Answer in natural language. Considering the relative positions, where is black modern high-back chair (highlighted by a red box) with respect to bluegrey rectangular table (highlighted by a blue box)? Choose between the following options: right or left
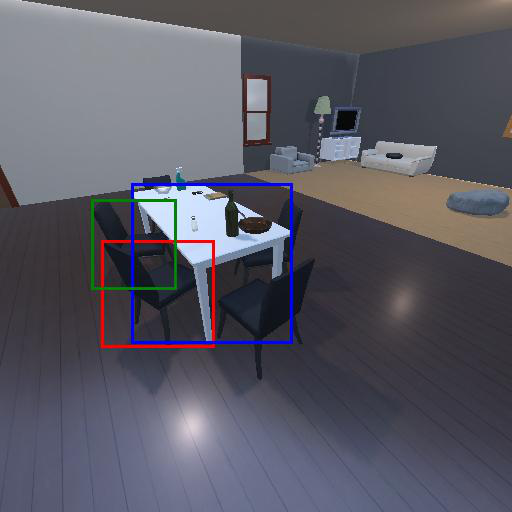
<answer>left</answer>